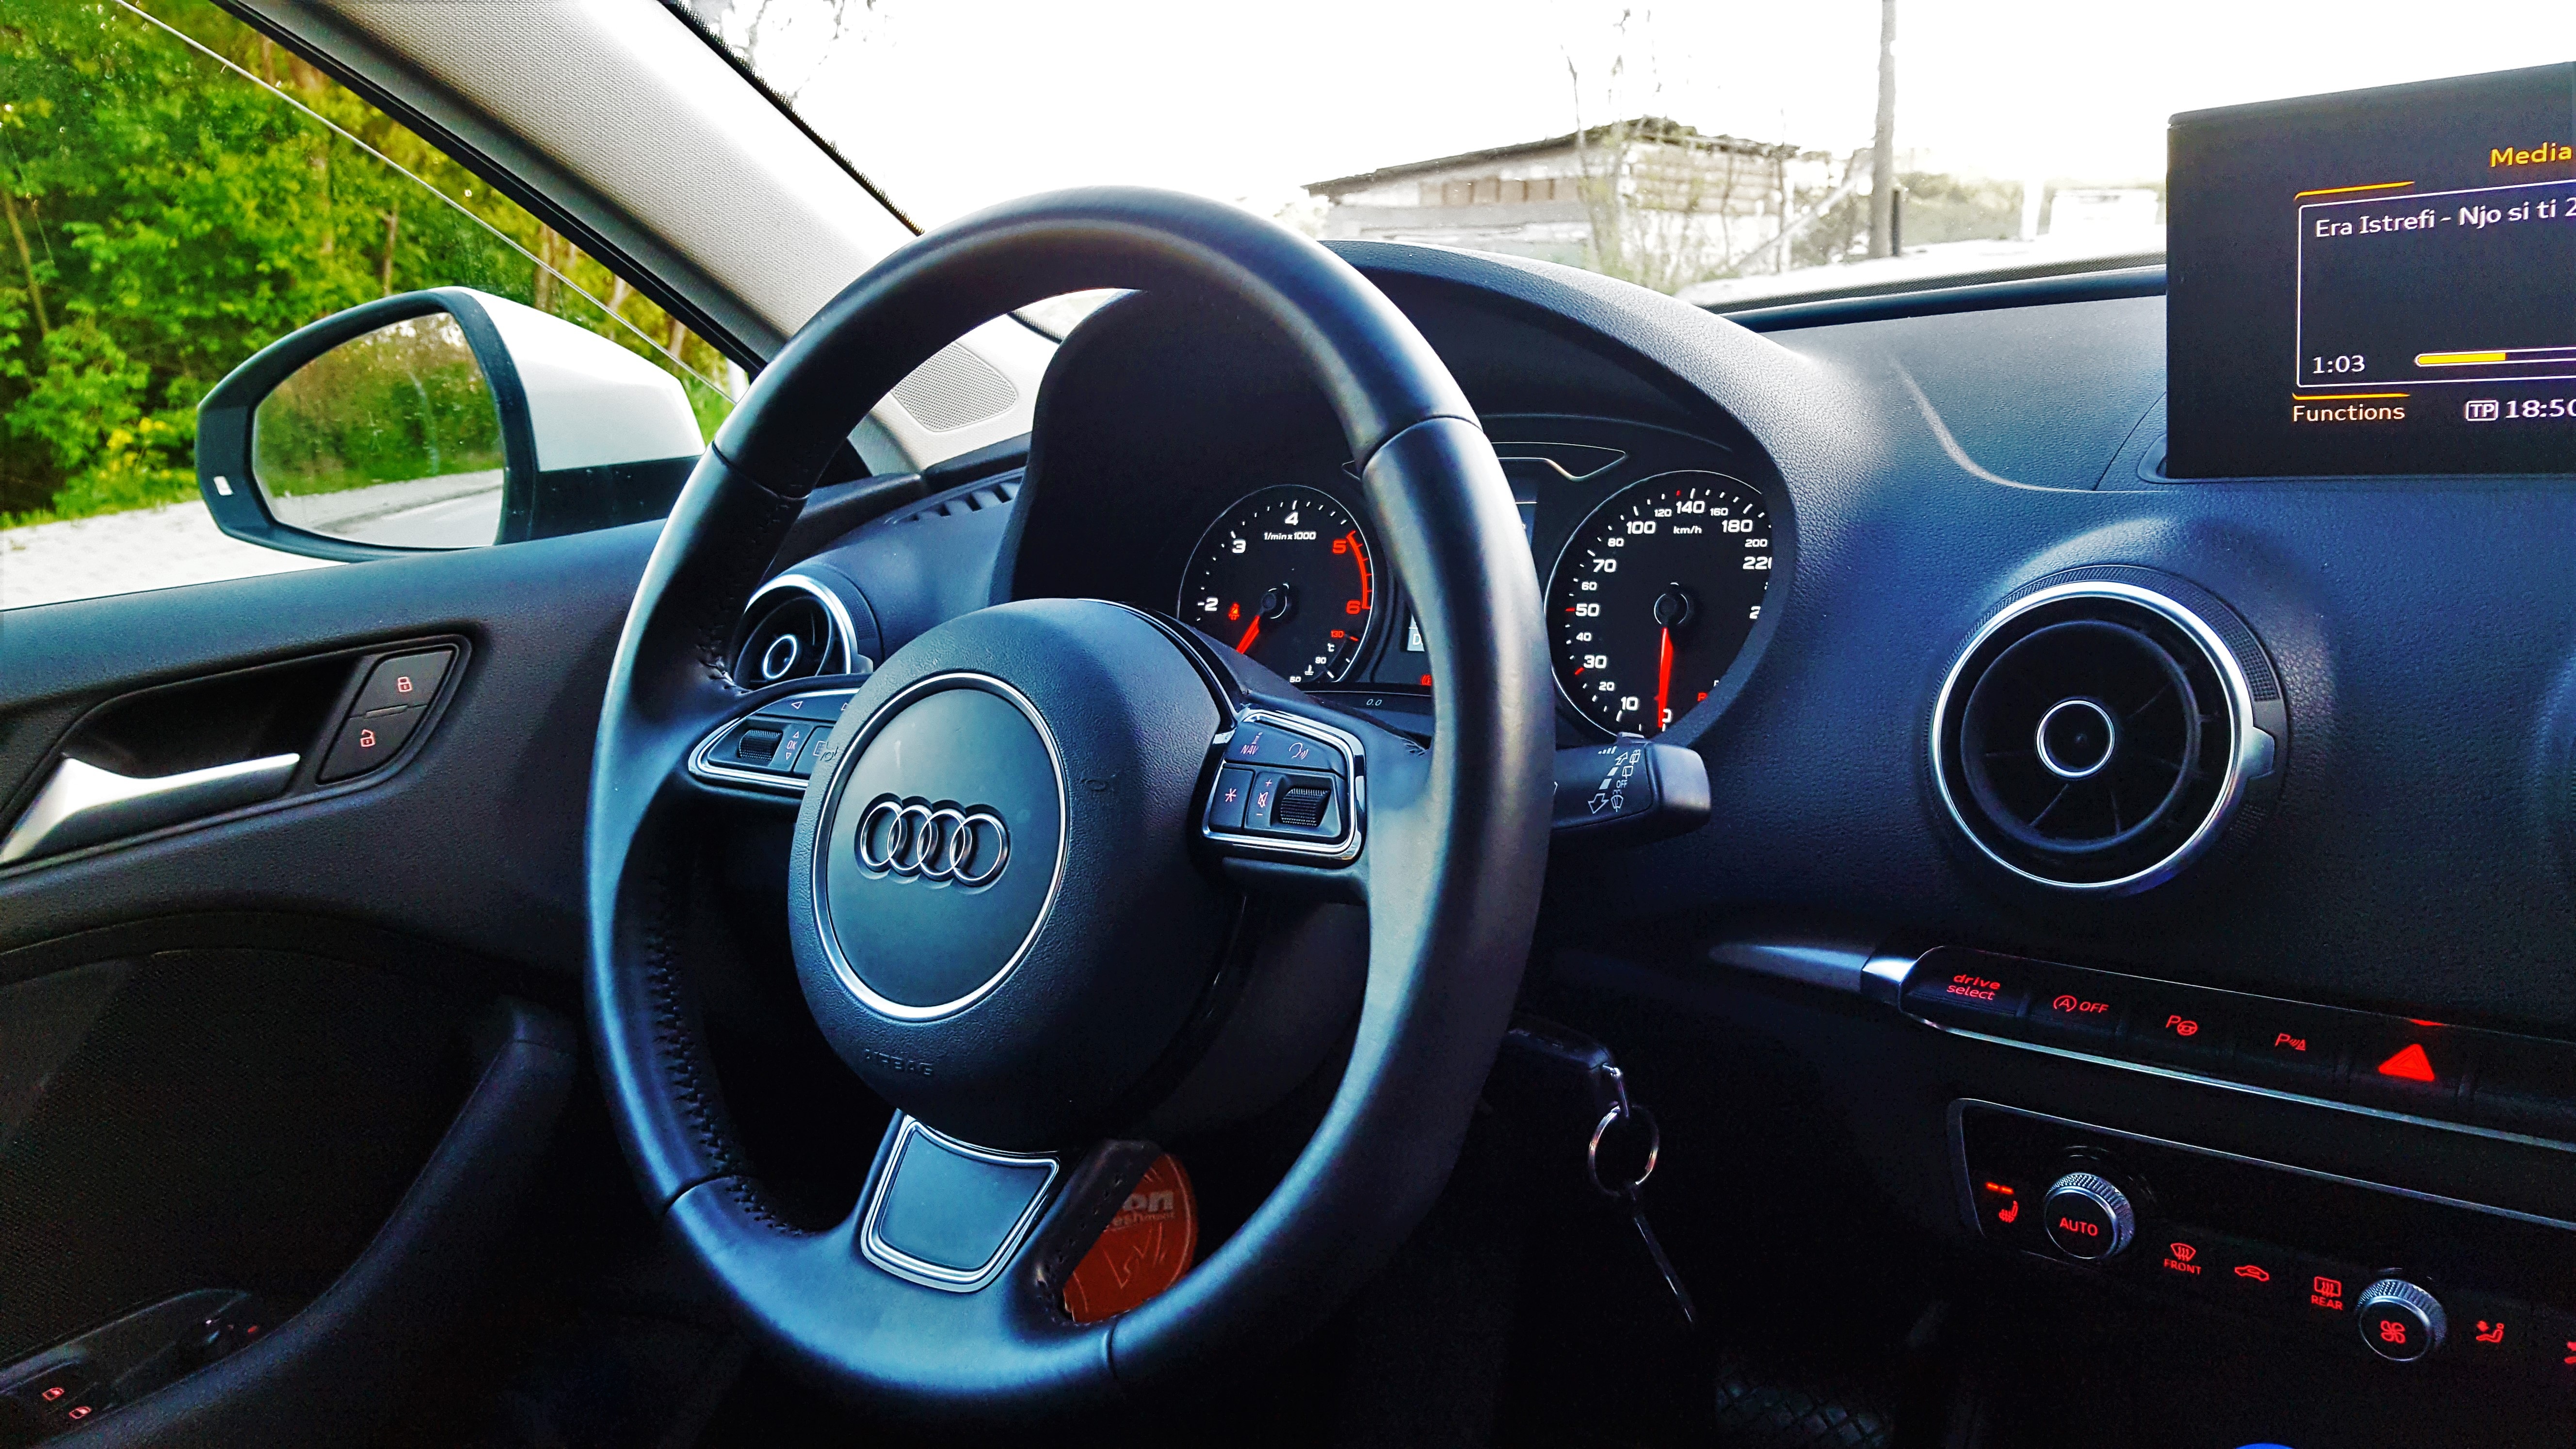
work, people, technology, leather, car, wheel, automobile, interior, workshop, transportation, transport, repair, shop, vehicle, equipment, gear, drive, metal, auto, garage, blue, speed, dashboard, modern, automotive, handle, hatchback, car interior, worker, luxury, design, engine, steering, motor, control, audi, service, fix, mechanic, auto repair shop, a3, land vehicle, automobile make, automotive exterior, compact car, luxury vehicle, family car, executive car, audi a1, audi a3, audi s3